The Last Safari

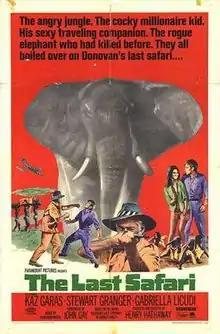

The Last Safari is a 1967 British adventure film directed by Henry Hathaway. It stars Kaz Garas and Stewart Granger. It was based on the 1962 novel, "Gilligan's Last Elephant" by Gerald Hanley.